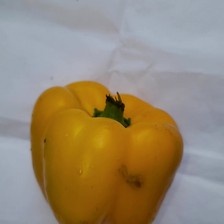
Label: capsicum